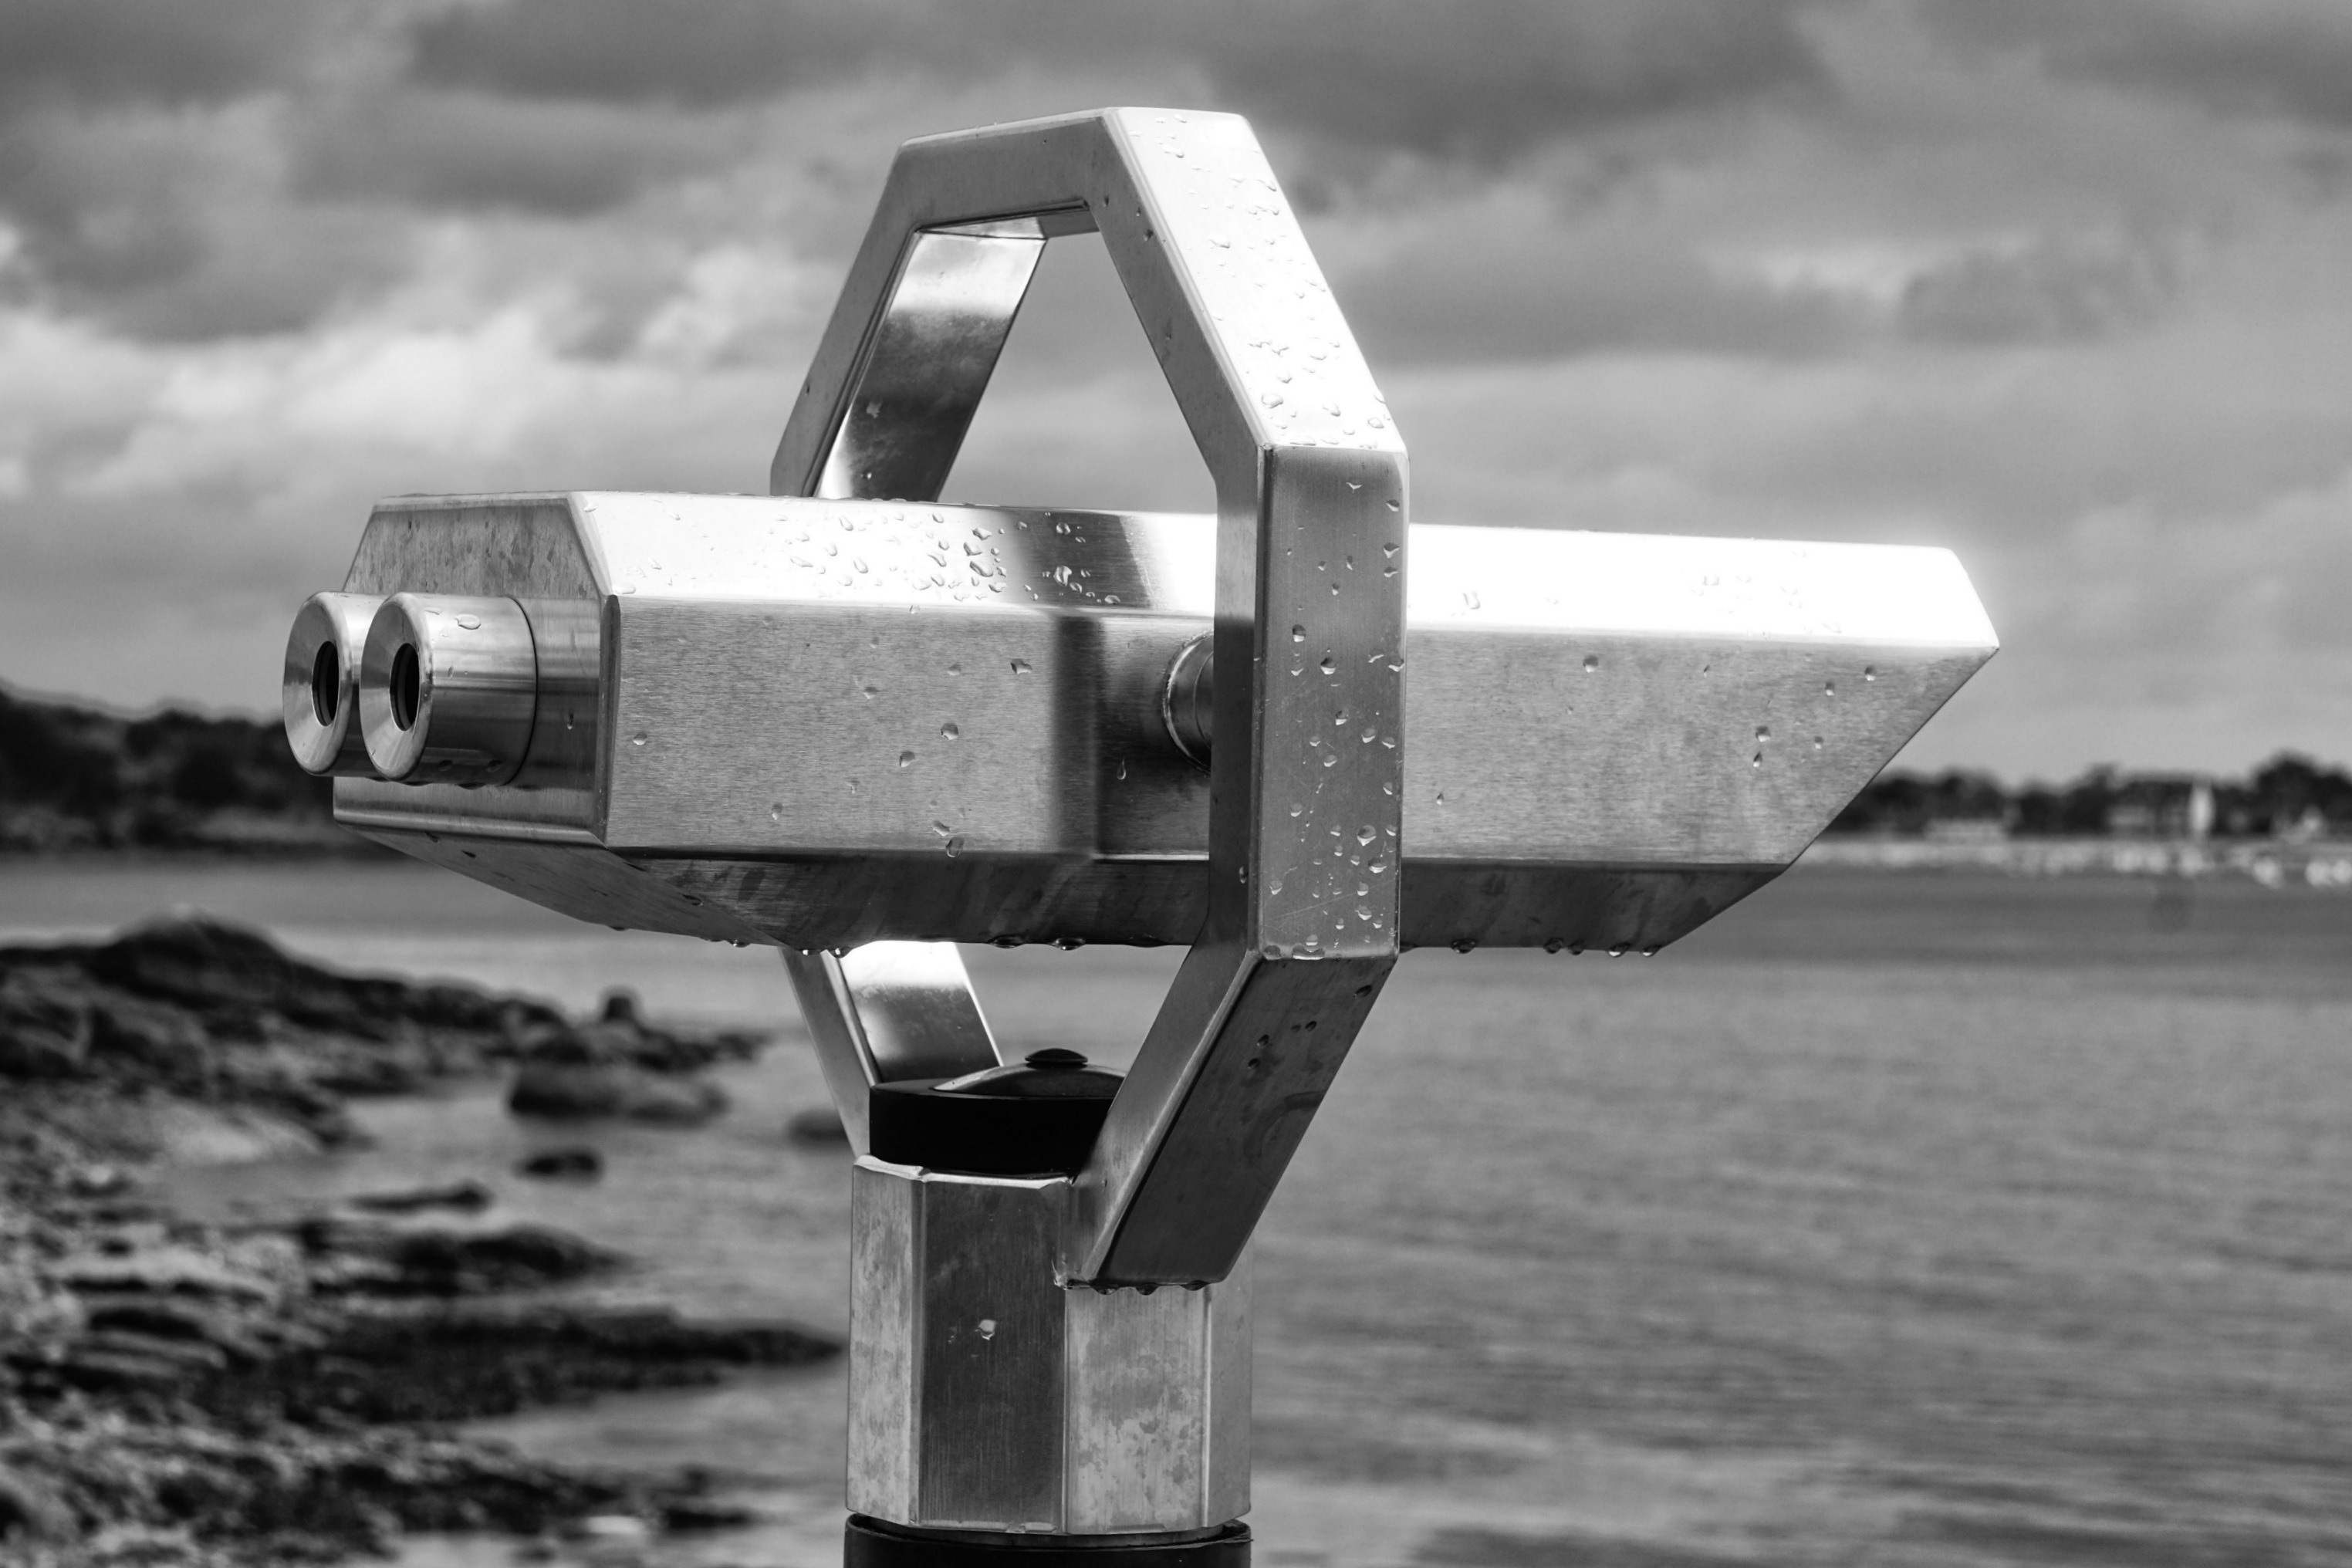
black and white, white, wheel, airplane, aircraft, telescope, vehicle, aviation, metal, machine, monochrome, astronomy, sunglasses, observation, jet aircraft, fighter aircraft, military aircraft, monochrome photography, atmosphere of earth